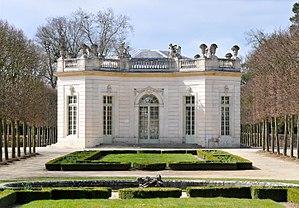
Le Pavillon français est une fabrique de jardin construite pour Louis XV et Madame de Pompadour par Ange-Jacques Gabriel au sein du Jardin français du Petit Trianon, dans le parc du château de Versailles.
Le Petit Trianon est un domaine du parc du château de Versailles, dans les Yvelines, en France, comportant un château entouré de jardins de styles variés.